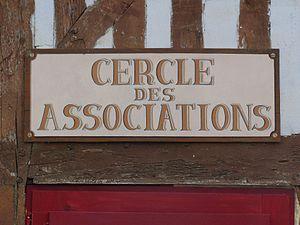
Cercle des associations de Garein (Landes, France)
Les cercles de Gascogne sont des cafés associatifs des départements français de la Gironde et des Landes.